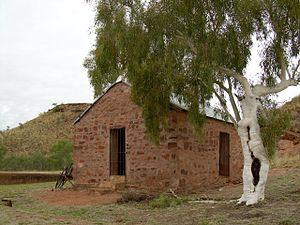
La ligne télégraphique transaustralienne est une ligne télégraphique de 3 200 km reliant Darwin à Port Augusta.